Frederick Goldney

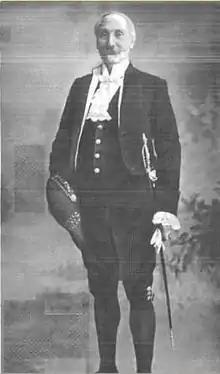
Goldney in Masonic regalia, c. 1915

Sir Frederick Hastings Goldney, 3rd Baronet of Beechfield and Bradenstoke Priory (26 May 1845 – 21 February 1940) was the second son of Gabriel Goldney, Conservative MP for Chippenham. The title passed to him on 4 May 1925 on the death of his brother, Gabriel Prior Goldney.